Der Blaue Reiter

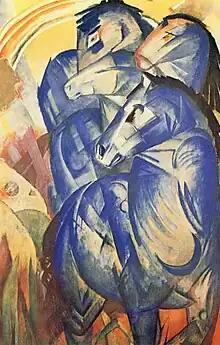
Franz Marc, "The Tower of Blue Horses", 1913 (missing since 1945)

The forerunner of "The Blue Rider" was the Neue Künstlervereinigung München (N.K.V.M: New Artists' Association Munich), instigated by Marianne von Werefkin, Alexej von Jawlensky, Adolf Erbslöh and German entrepreneur, art collector, aviation pioneer and musician . The N.K.V.M was co-founded in 1909 and Kandinsky (as its first chairman) organized the exhibitions of 1909 and 1910. Even before the first exhibition, Kandinsky introduced the so-called "four square meter clause" into the statutes of the N.K.V.M due to a difference of opinion with the painter Charles Johann Palmié; this clause would give Kandinsky the lever to leave the N.K.V.M in 1911.